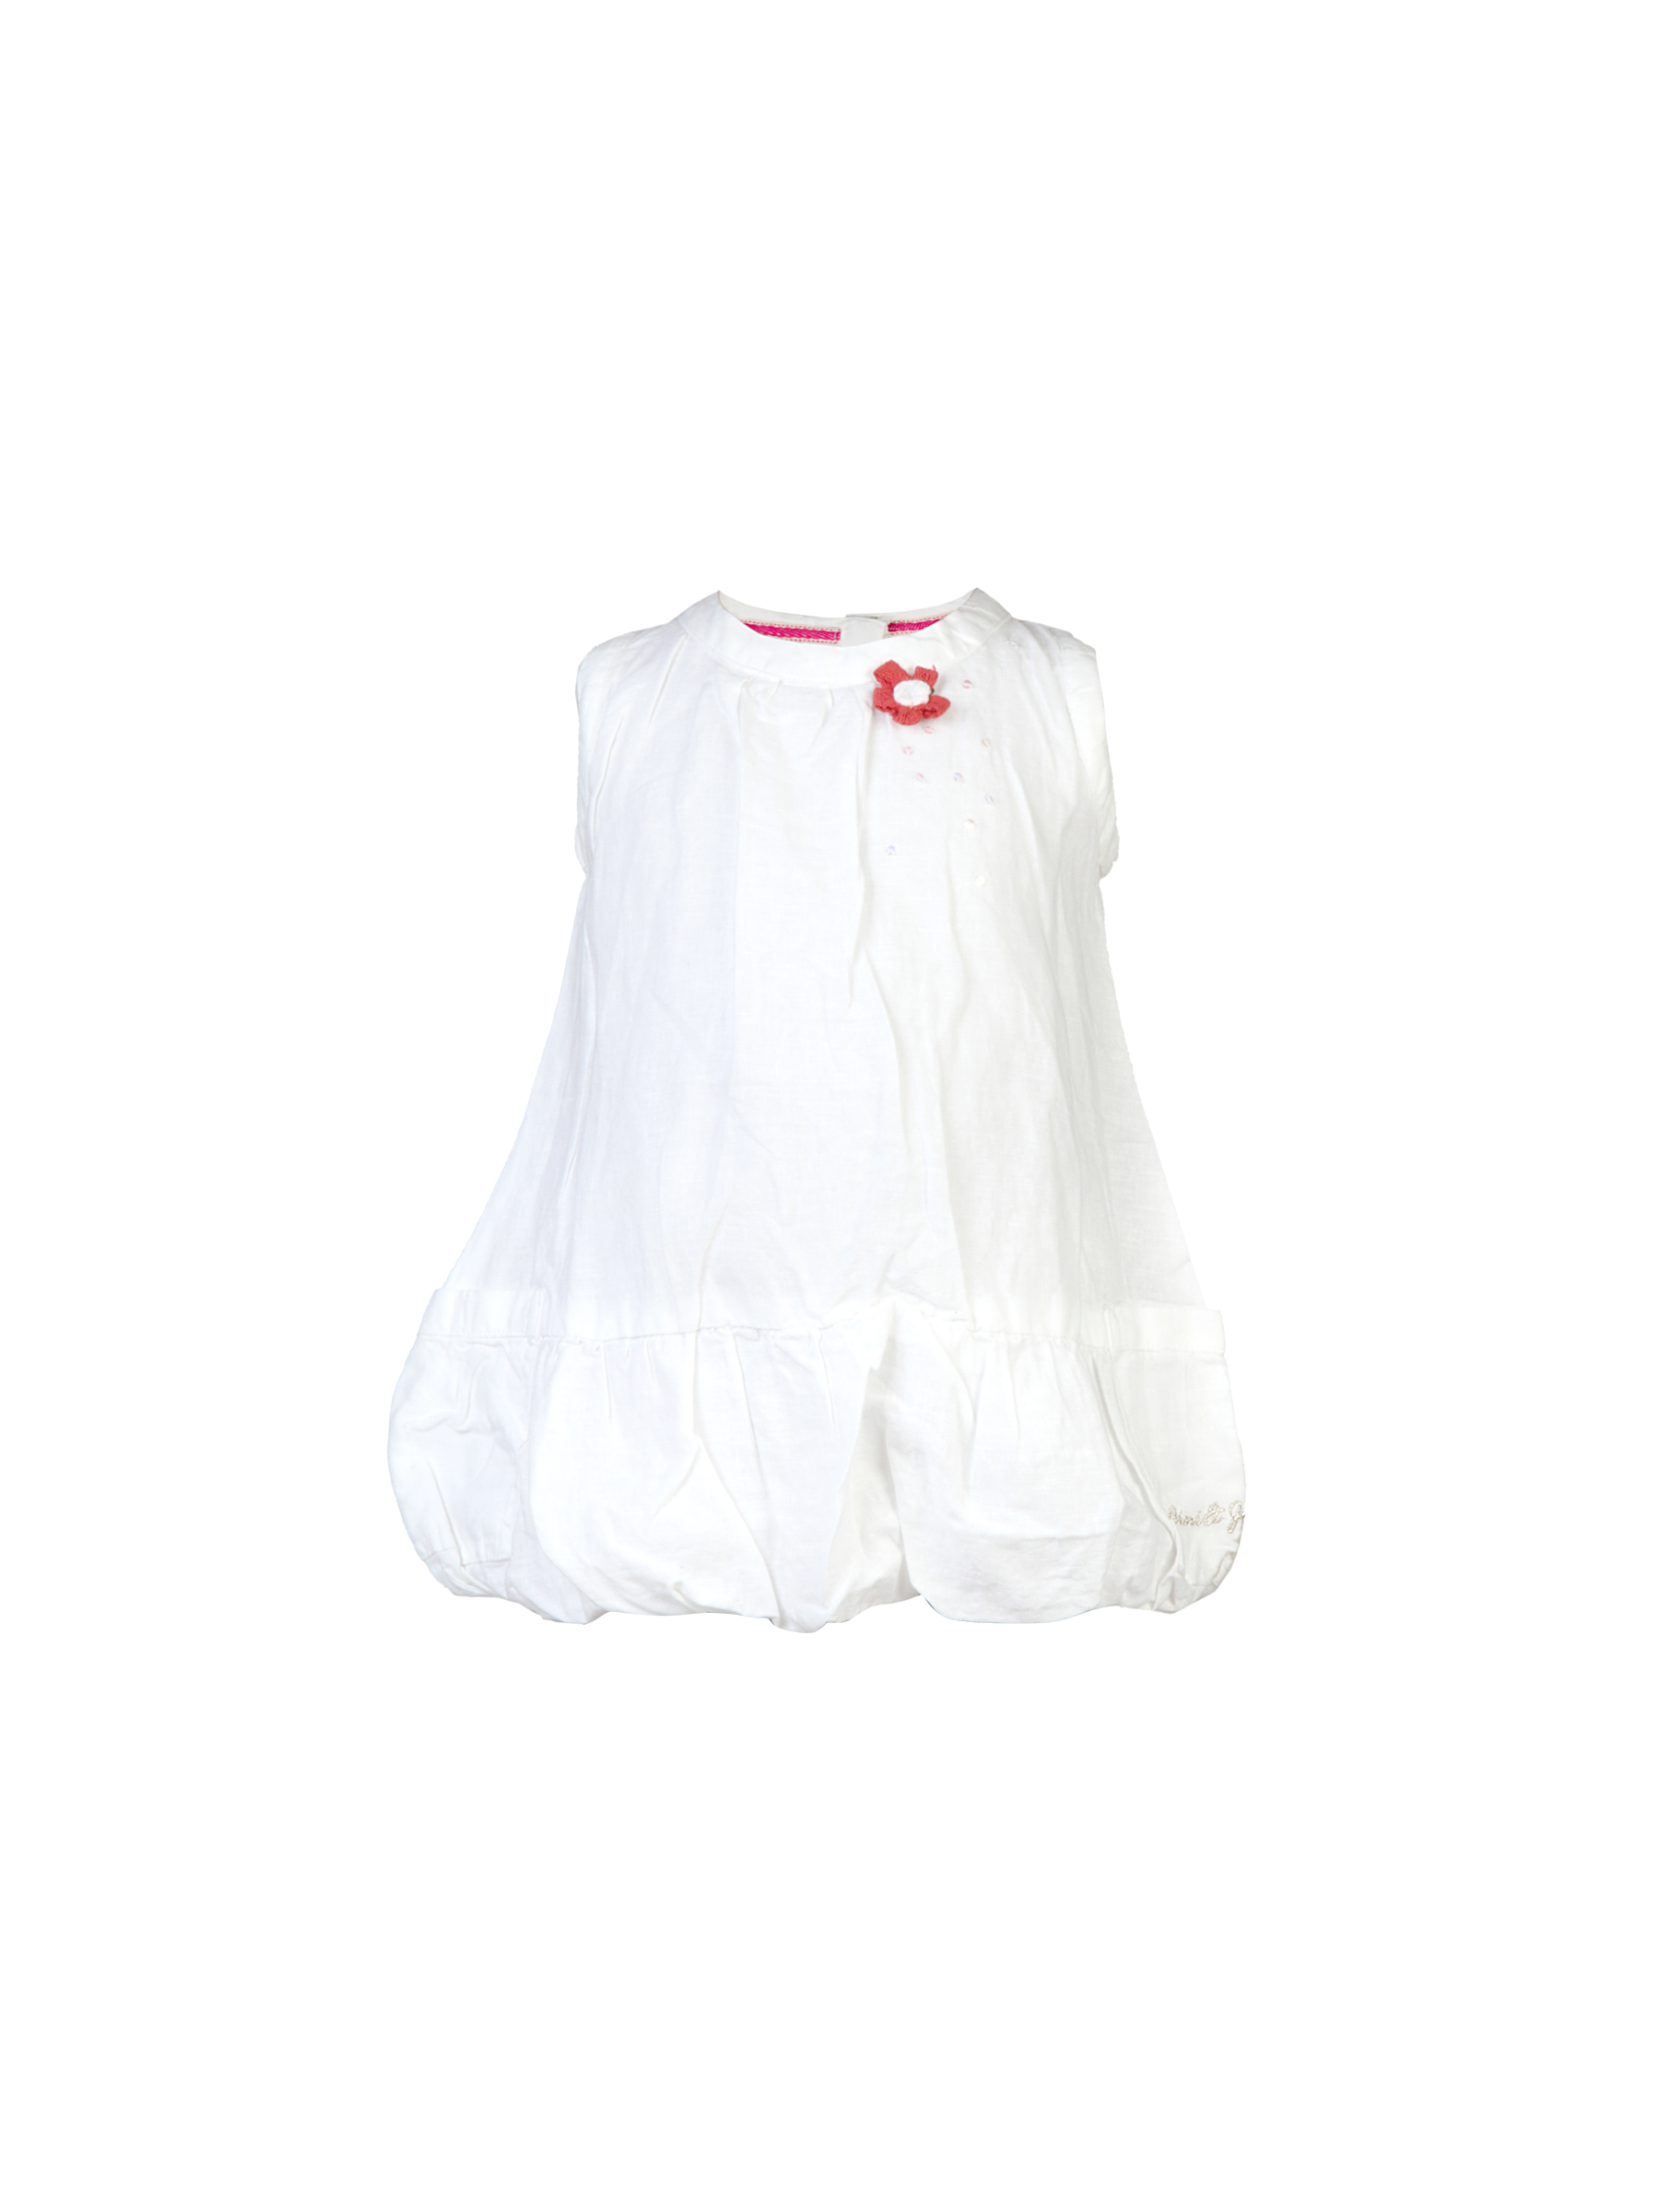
Gini and Jony Kids Girls Solid White Dresses
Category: Apparel / Dress / Dresses
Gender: Women
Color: White
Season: Fall 2011
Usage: Casual